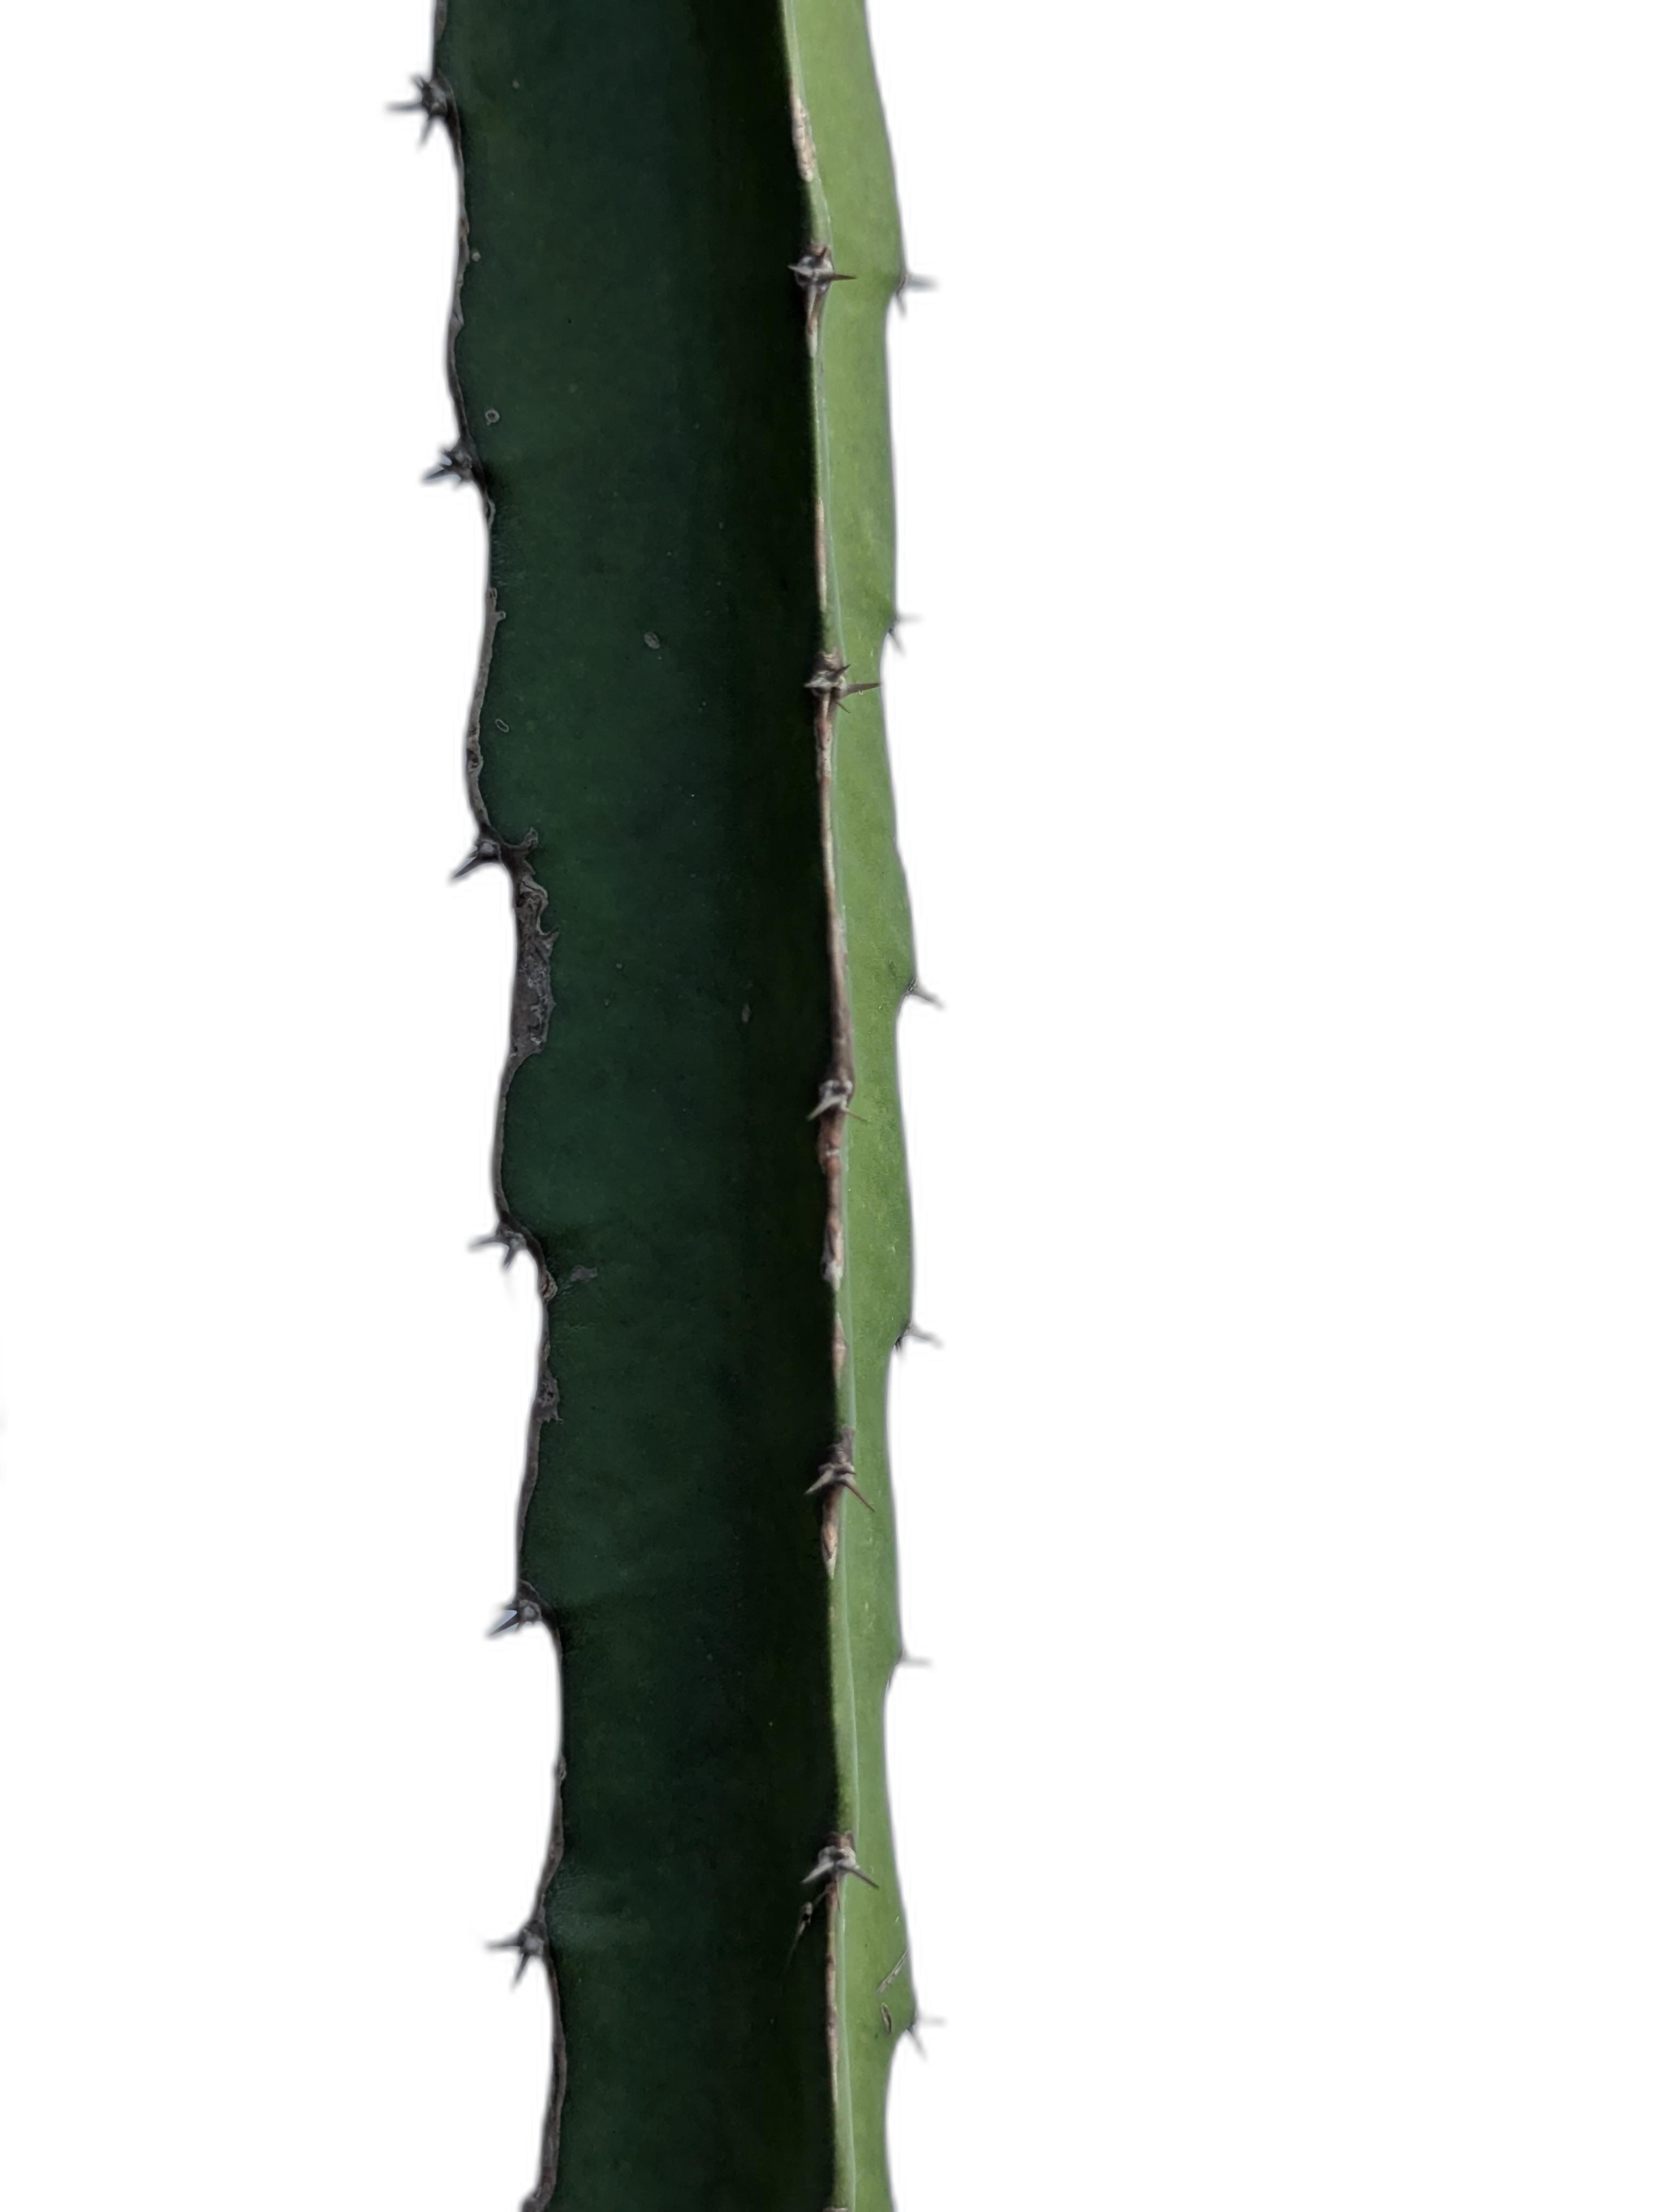
Label: Good leaf